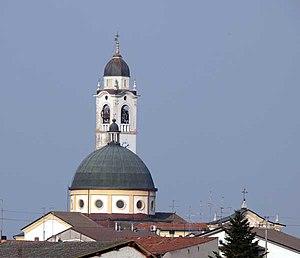
Rosegaferro est une frazione de la commune de Villafranca di Verona, dans la province de Vérone, en Vénétie.